Instruments of Chaos starring Young Indiana Jones

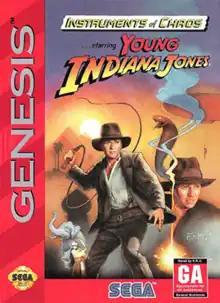

Instruments of Chaos starring Young Indiana Jones is a 1994 action game developed by Brian A. Rice, Inc. and published by Sega for the Sega Genesis. It is based on the television series, "The Young Indiana Jones Chronicles". The game was in development as of August 1992, with the title "Young Indiana Jones". A Sega CD version had been planned for release in July 1993, but it was never published.